Russo-Turkish War (1877–1878)

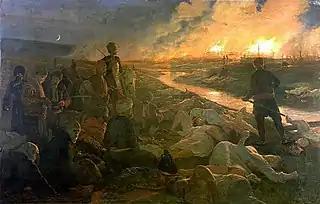
The Batak massacre carried out by Ottoman irregular troops in Bulgaria in 1876

Under pressure from the British, Russia accepted the truce offered by the Ottoman Empire on 31 January 1878, but continued to move towards Constantinople.